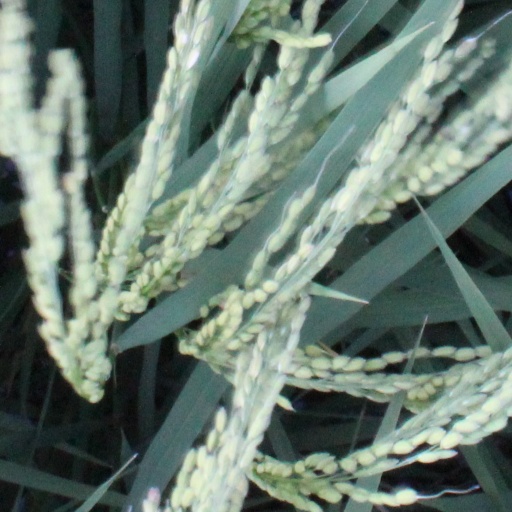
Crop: rice